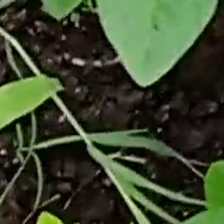
Weed species: Harali_(Cynodon_dactylon)